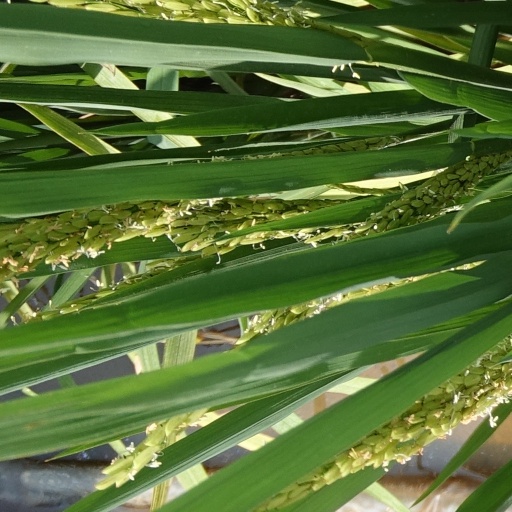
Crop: rice